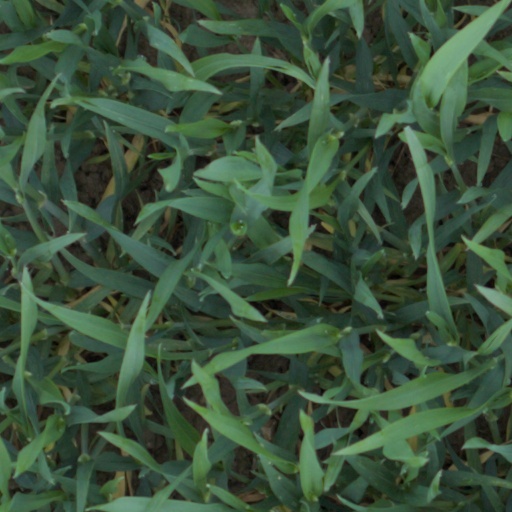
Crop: wheat